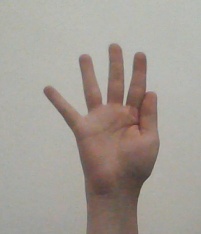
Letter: sheen